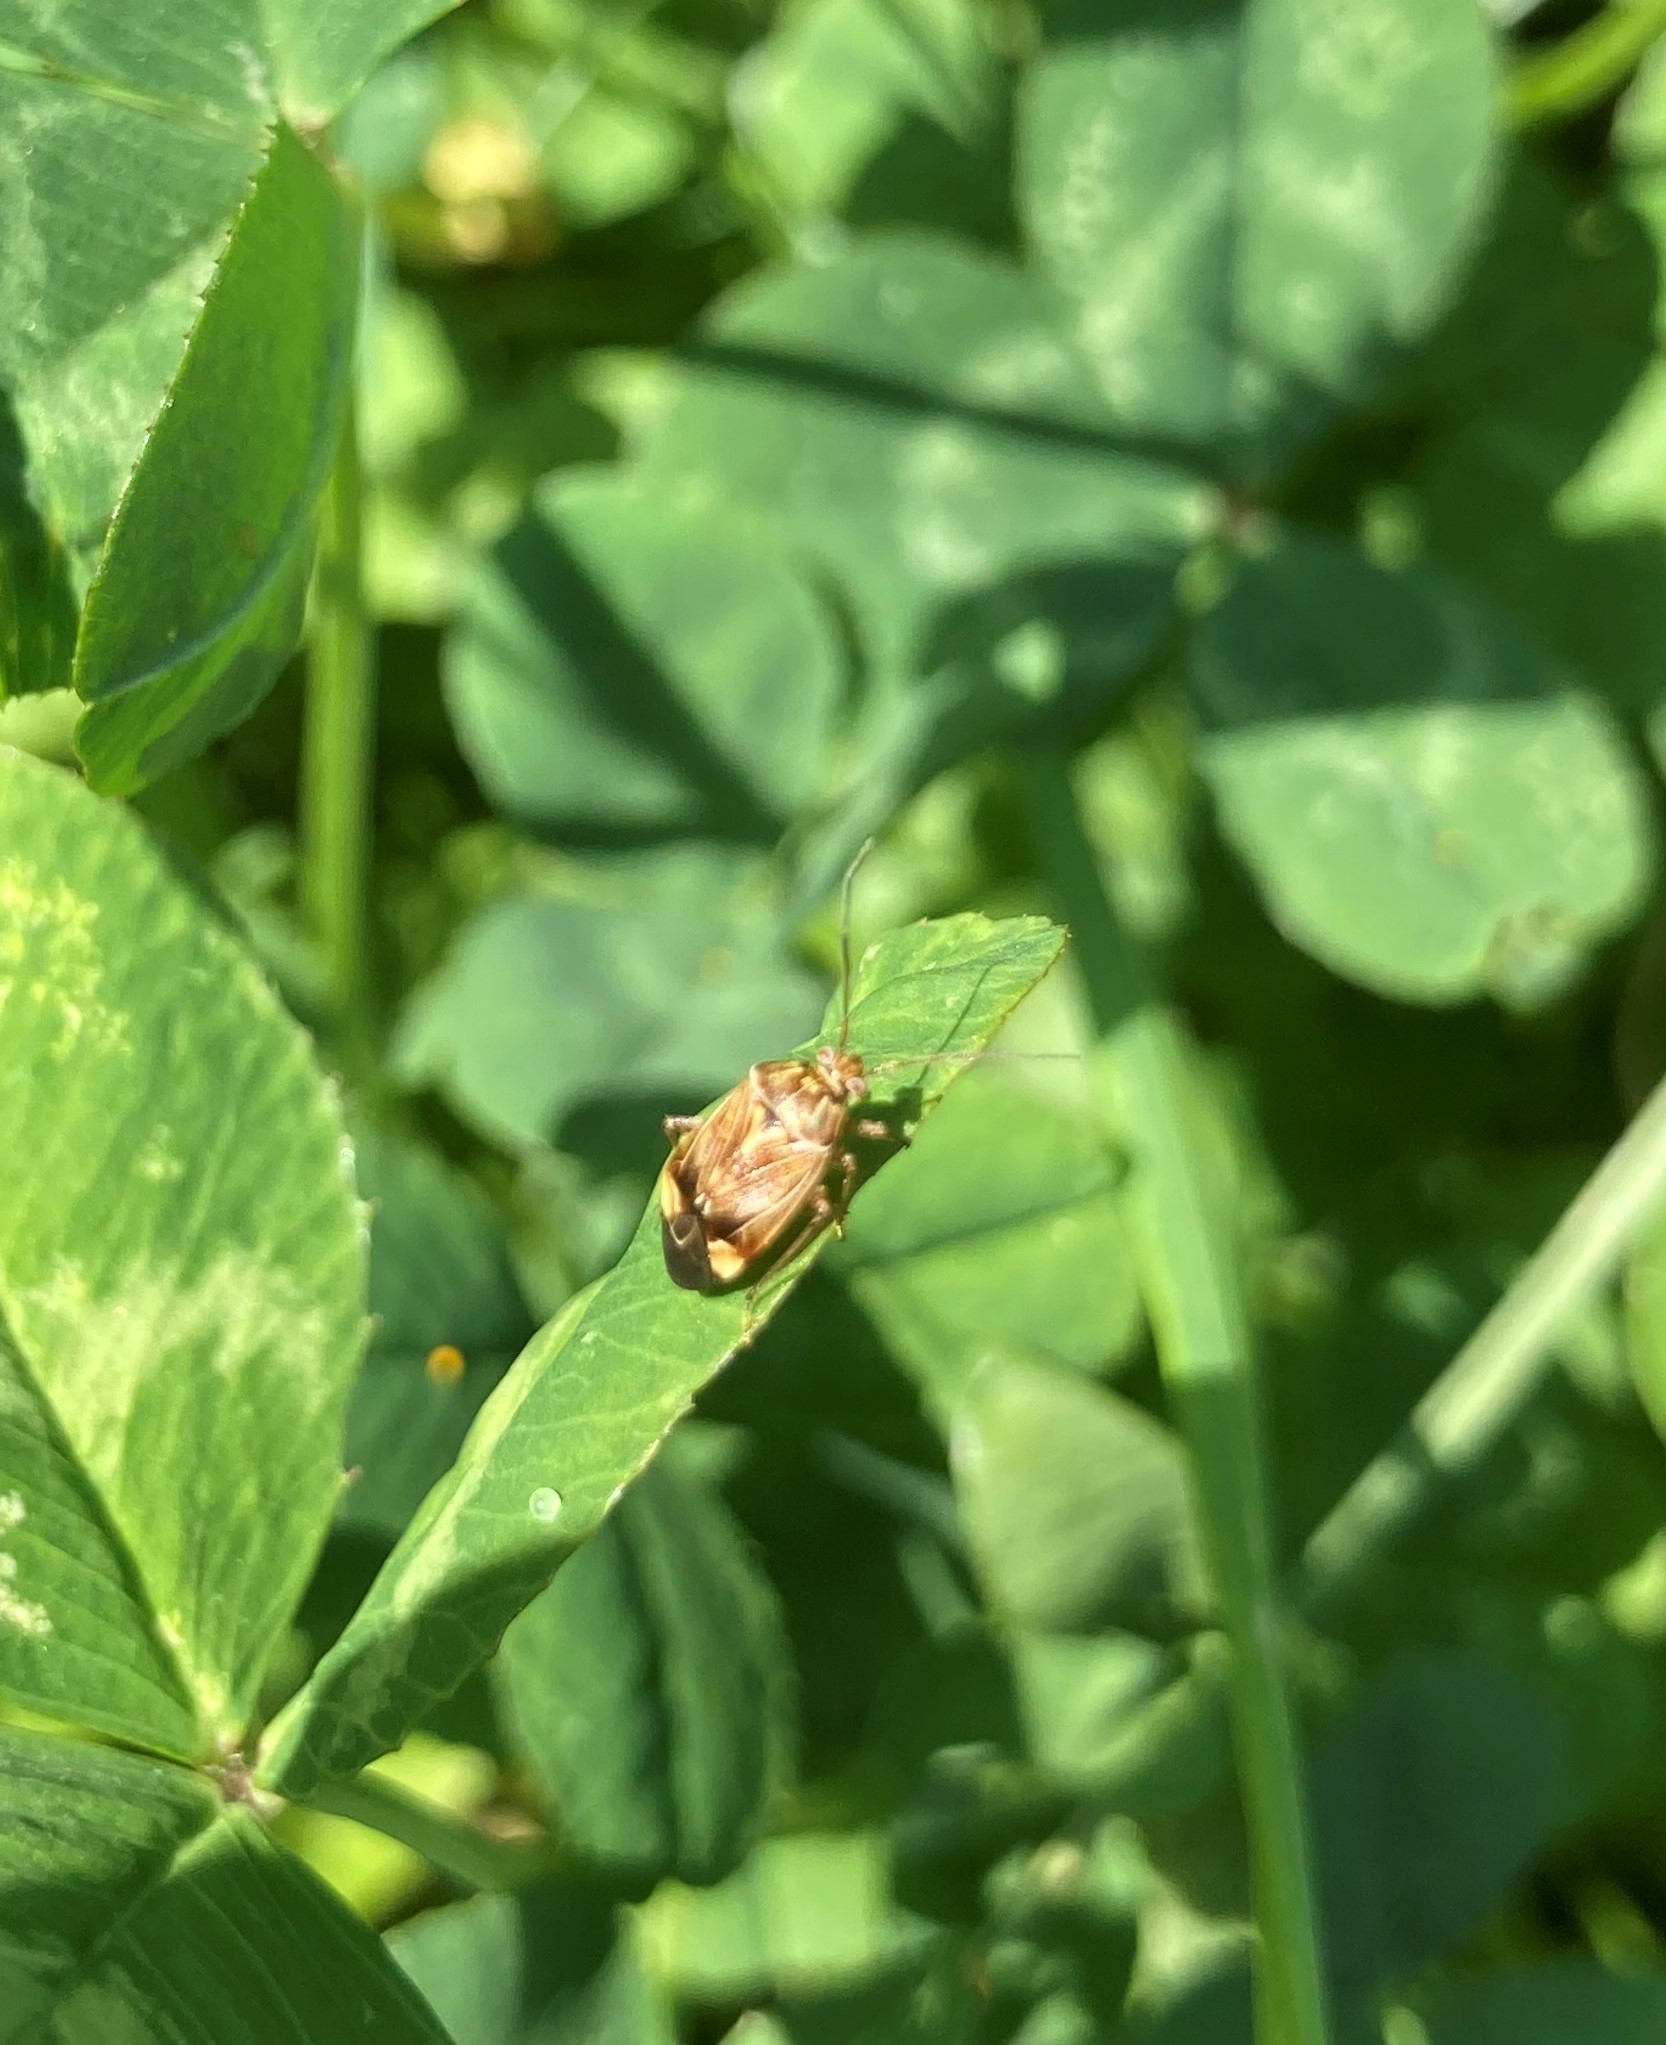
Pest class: lygus_bug